Francis Hédoire

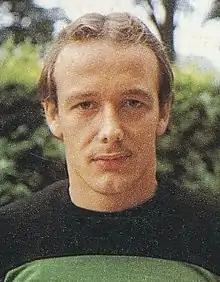
Hédoire with Lens in 1983

Francis Hédoire (born 1 December 1955) is a French former professional footballer who played as a goalkeeper. He notably played for Dunkerque, Lens, and Paris Saint-Germain.